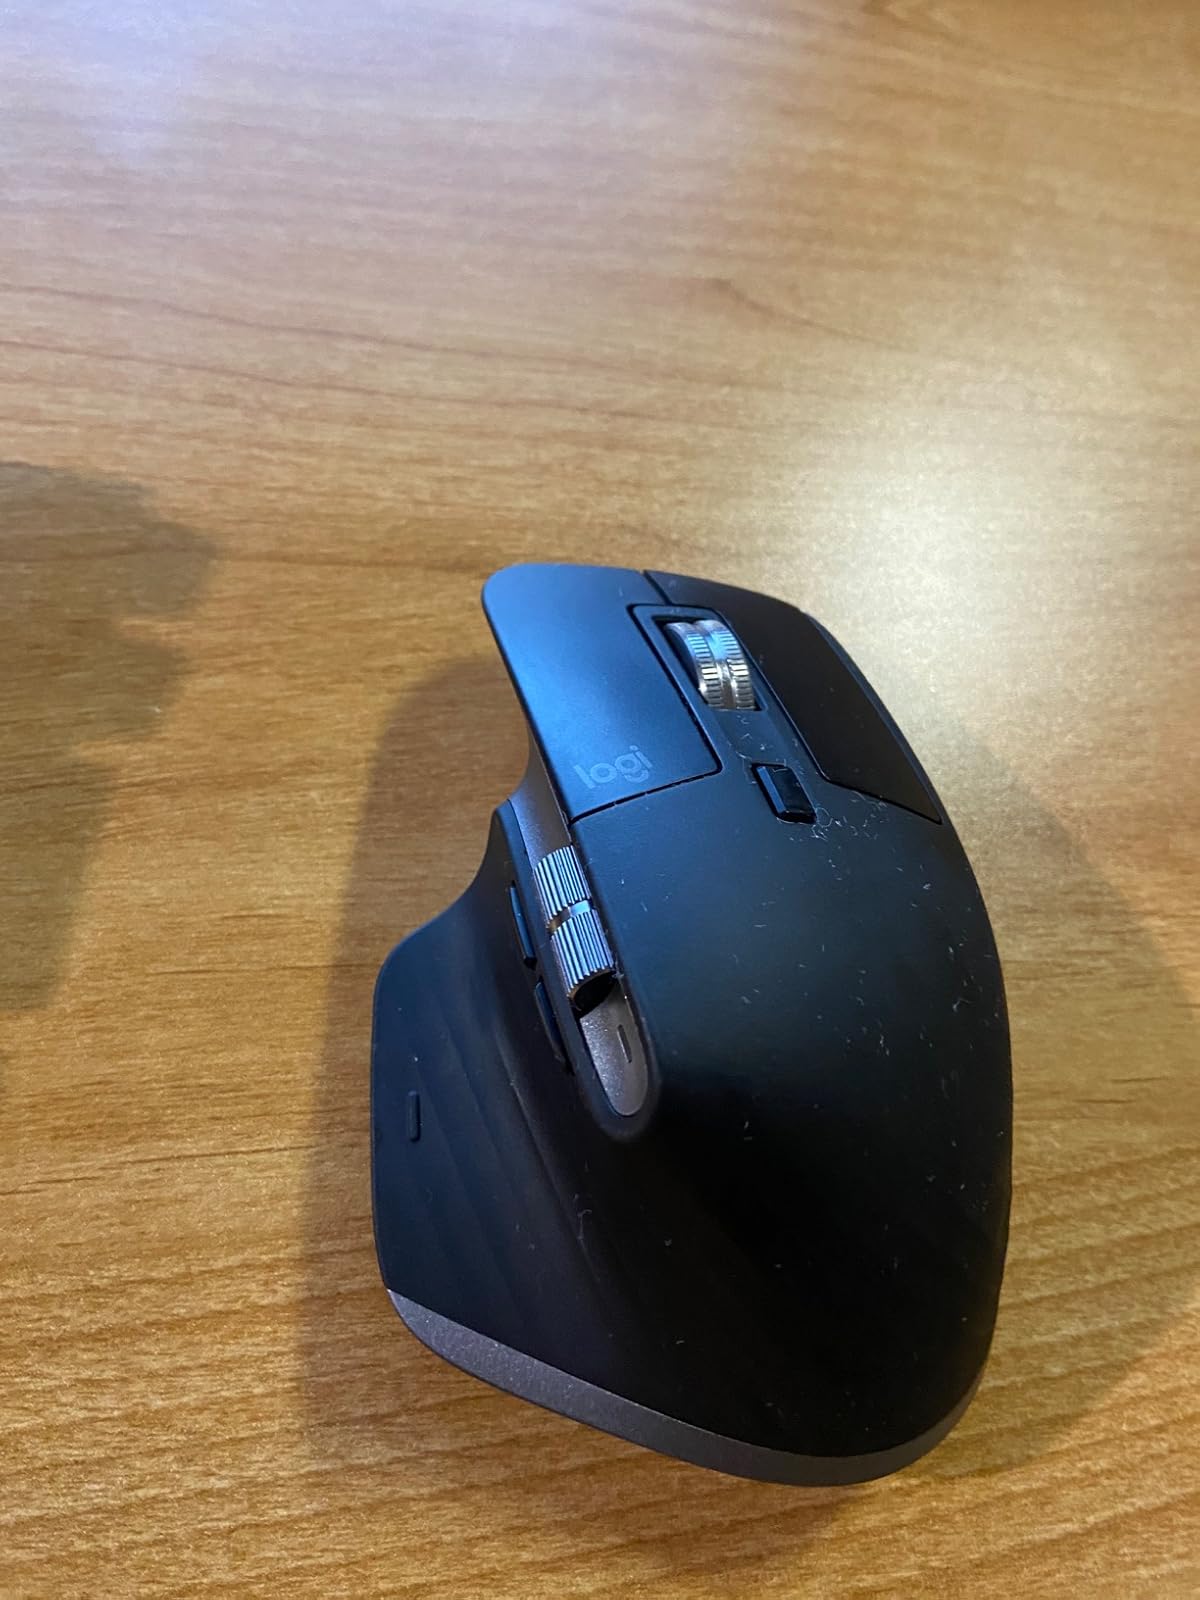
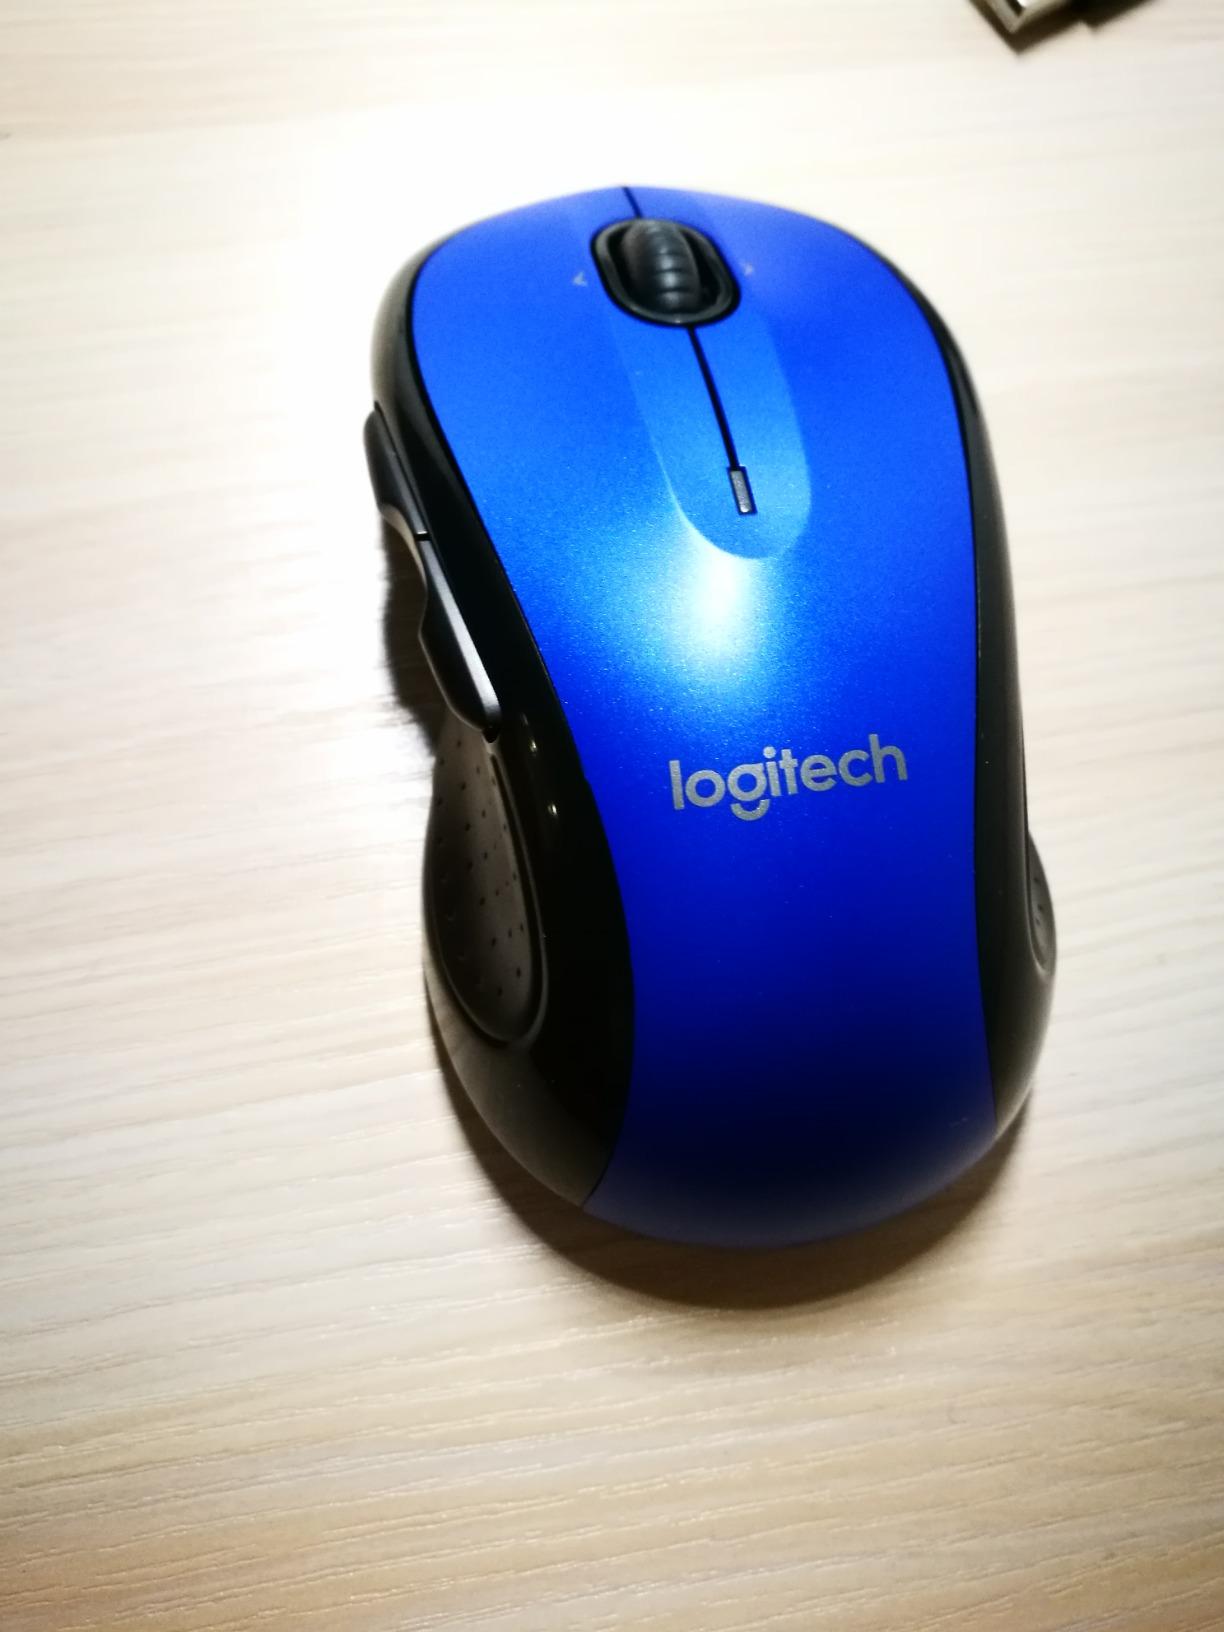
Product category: mouse
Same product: no